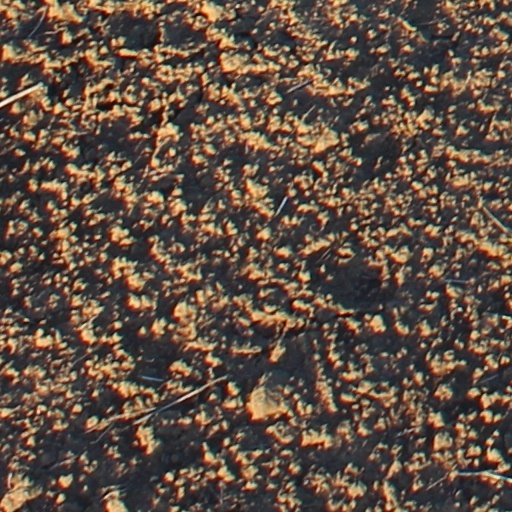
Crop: wheat